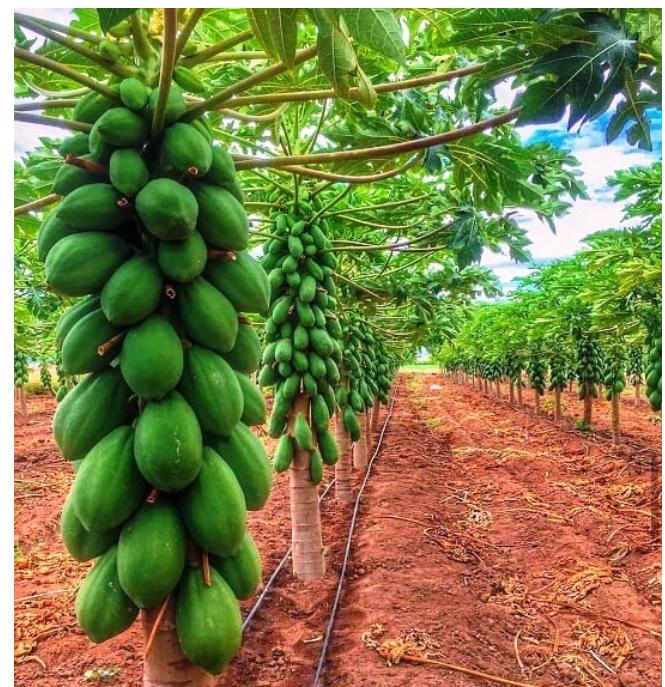
Eneo la wazi mfano wa shamba lililogawanywa katika safu zilizonyooka, zenye mimea aina ya miti ya mipapai kuashiria ni eneo litumikalo kwa ajili ya uzalishaji wa zao hilo la biashara.